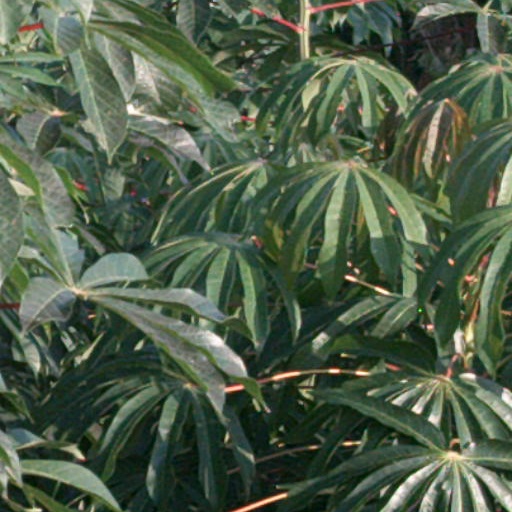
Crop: cassava